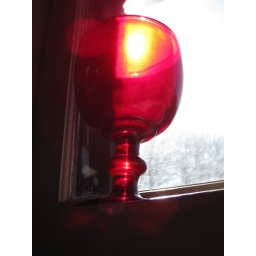
A glass in my Grandpa's window